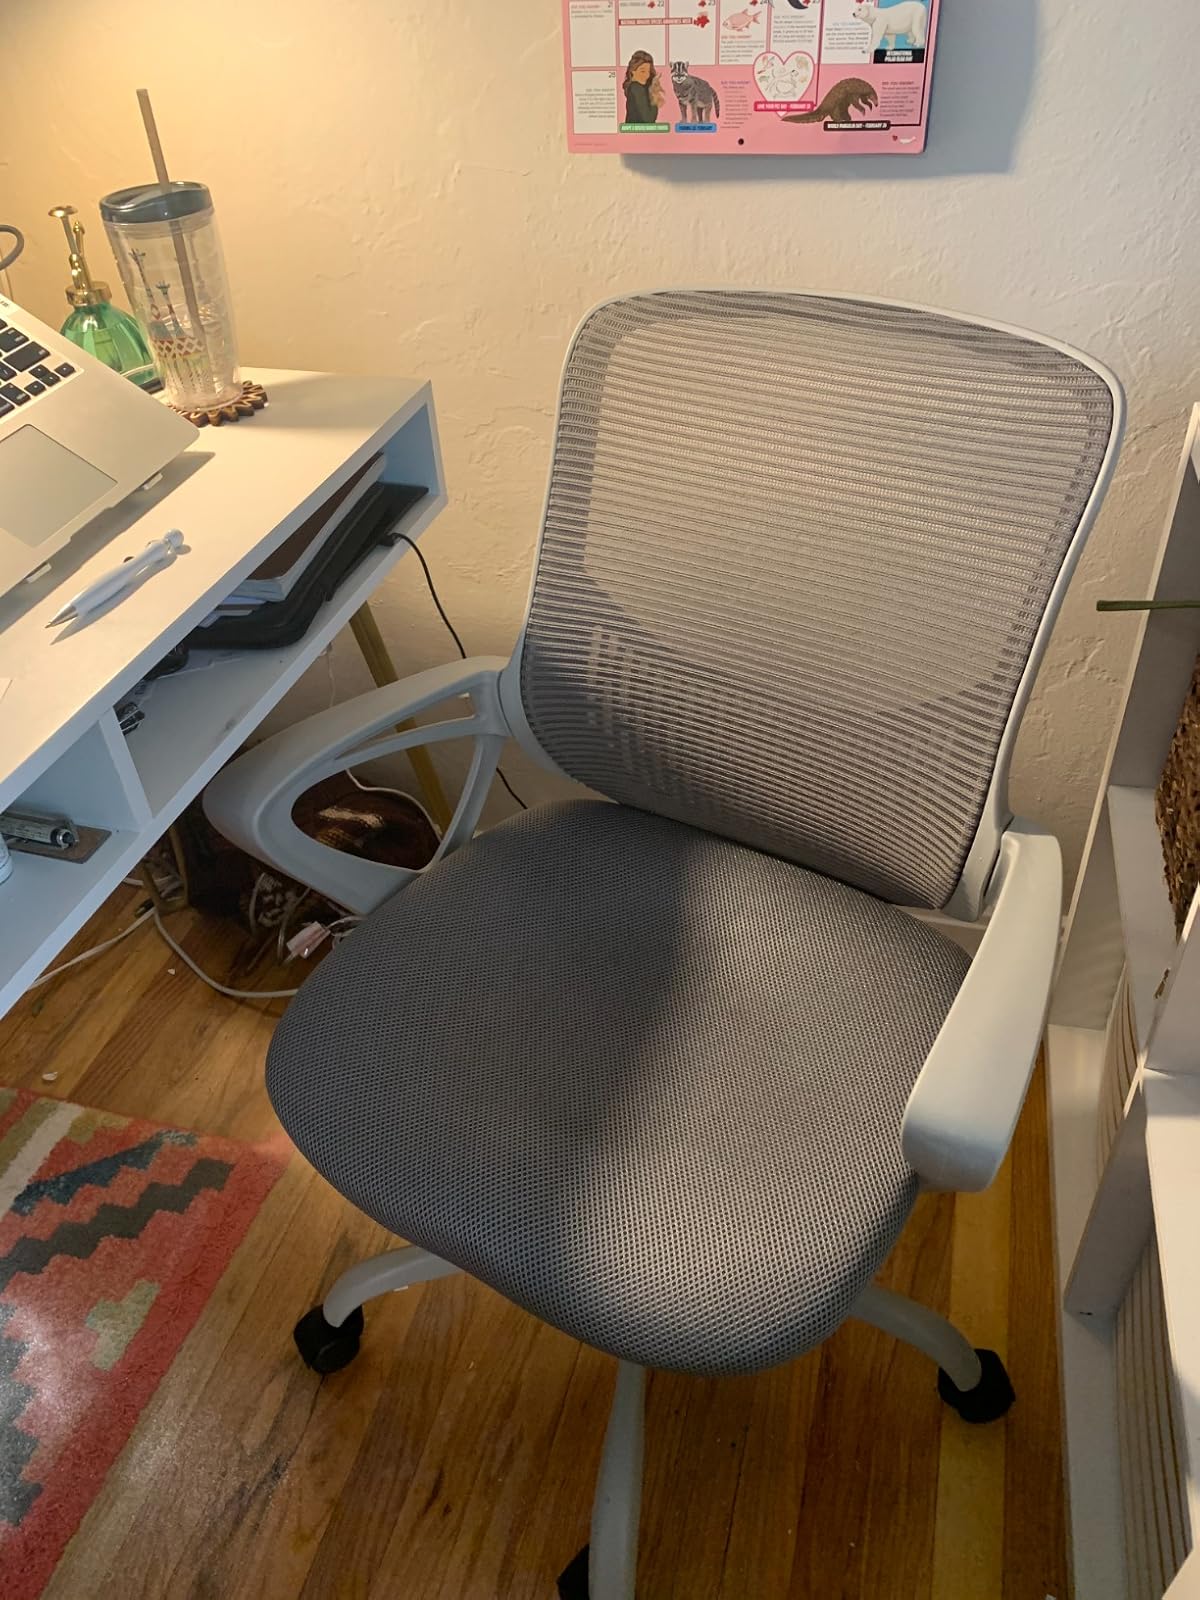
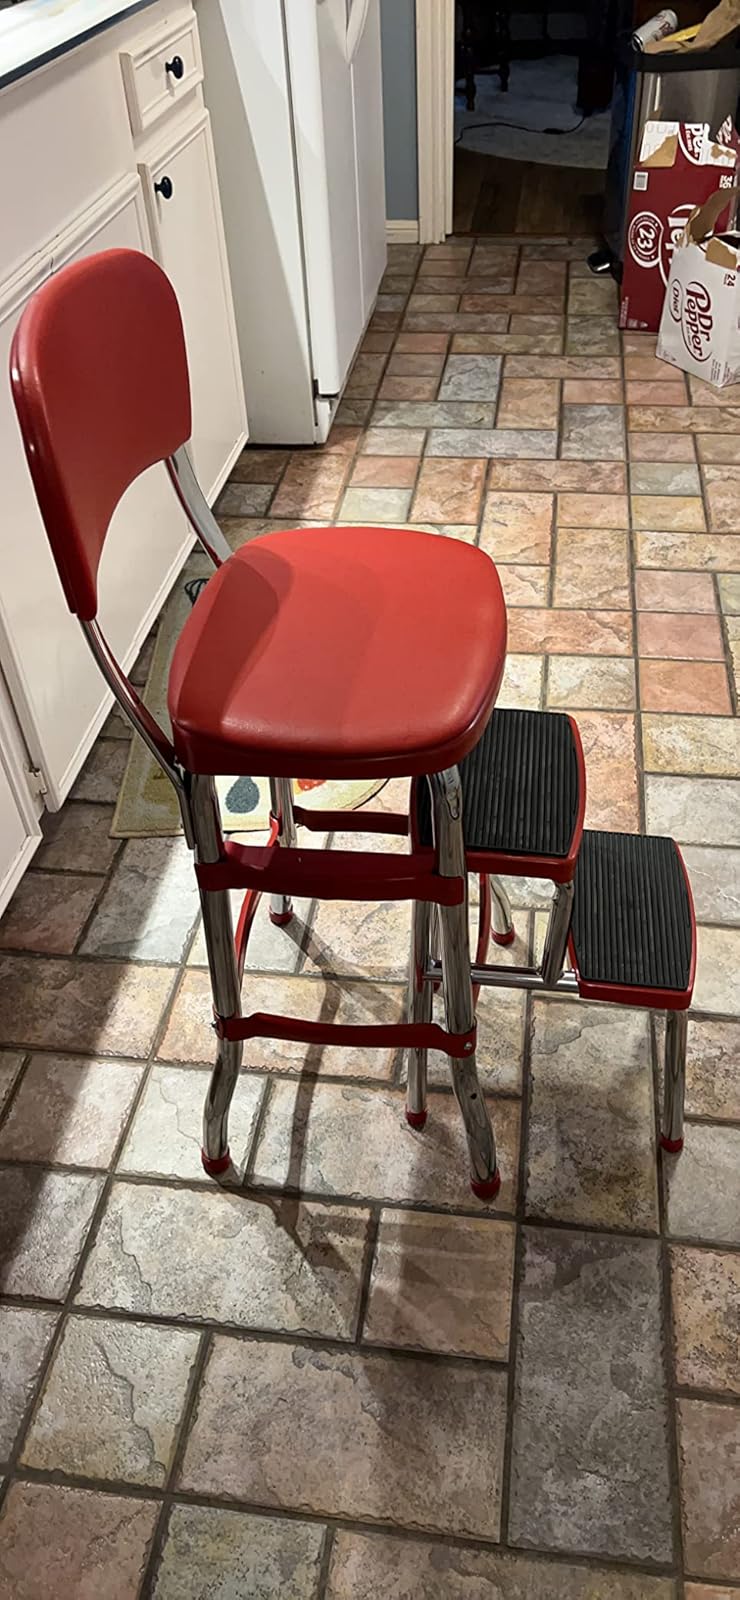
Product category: items_chair
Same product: no